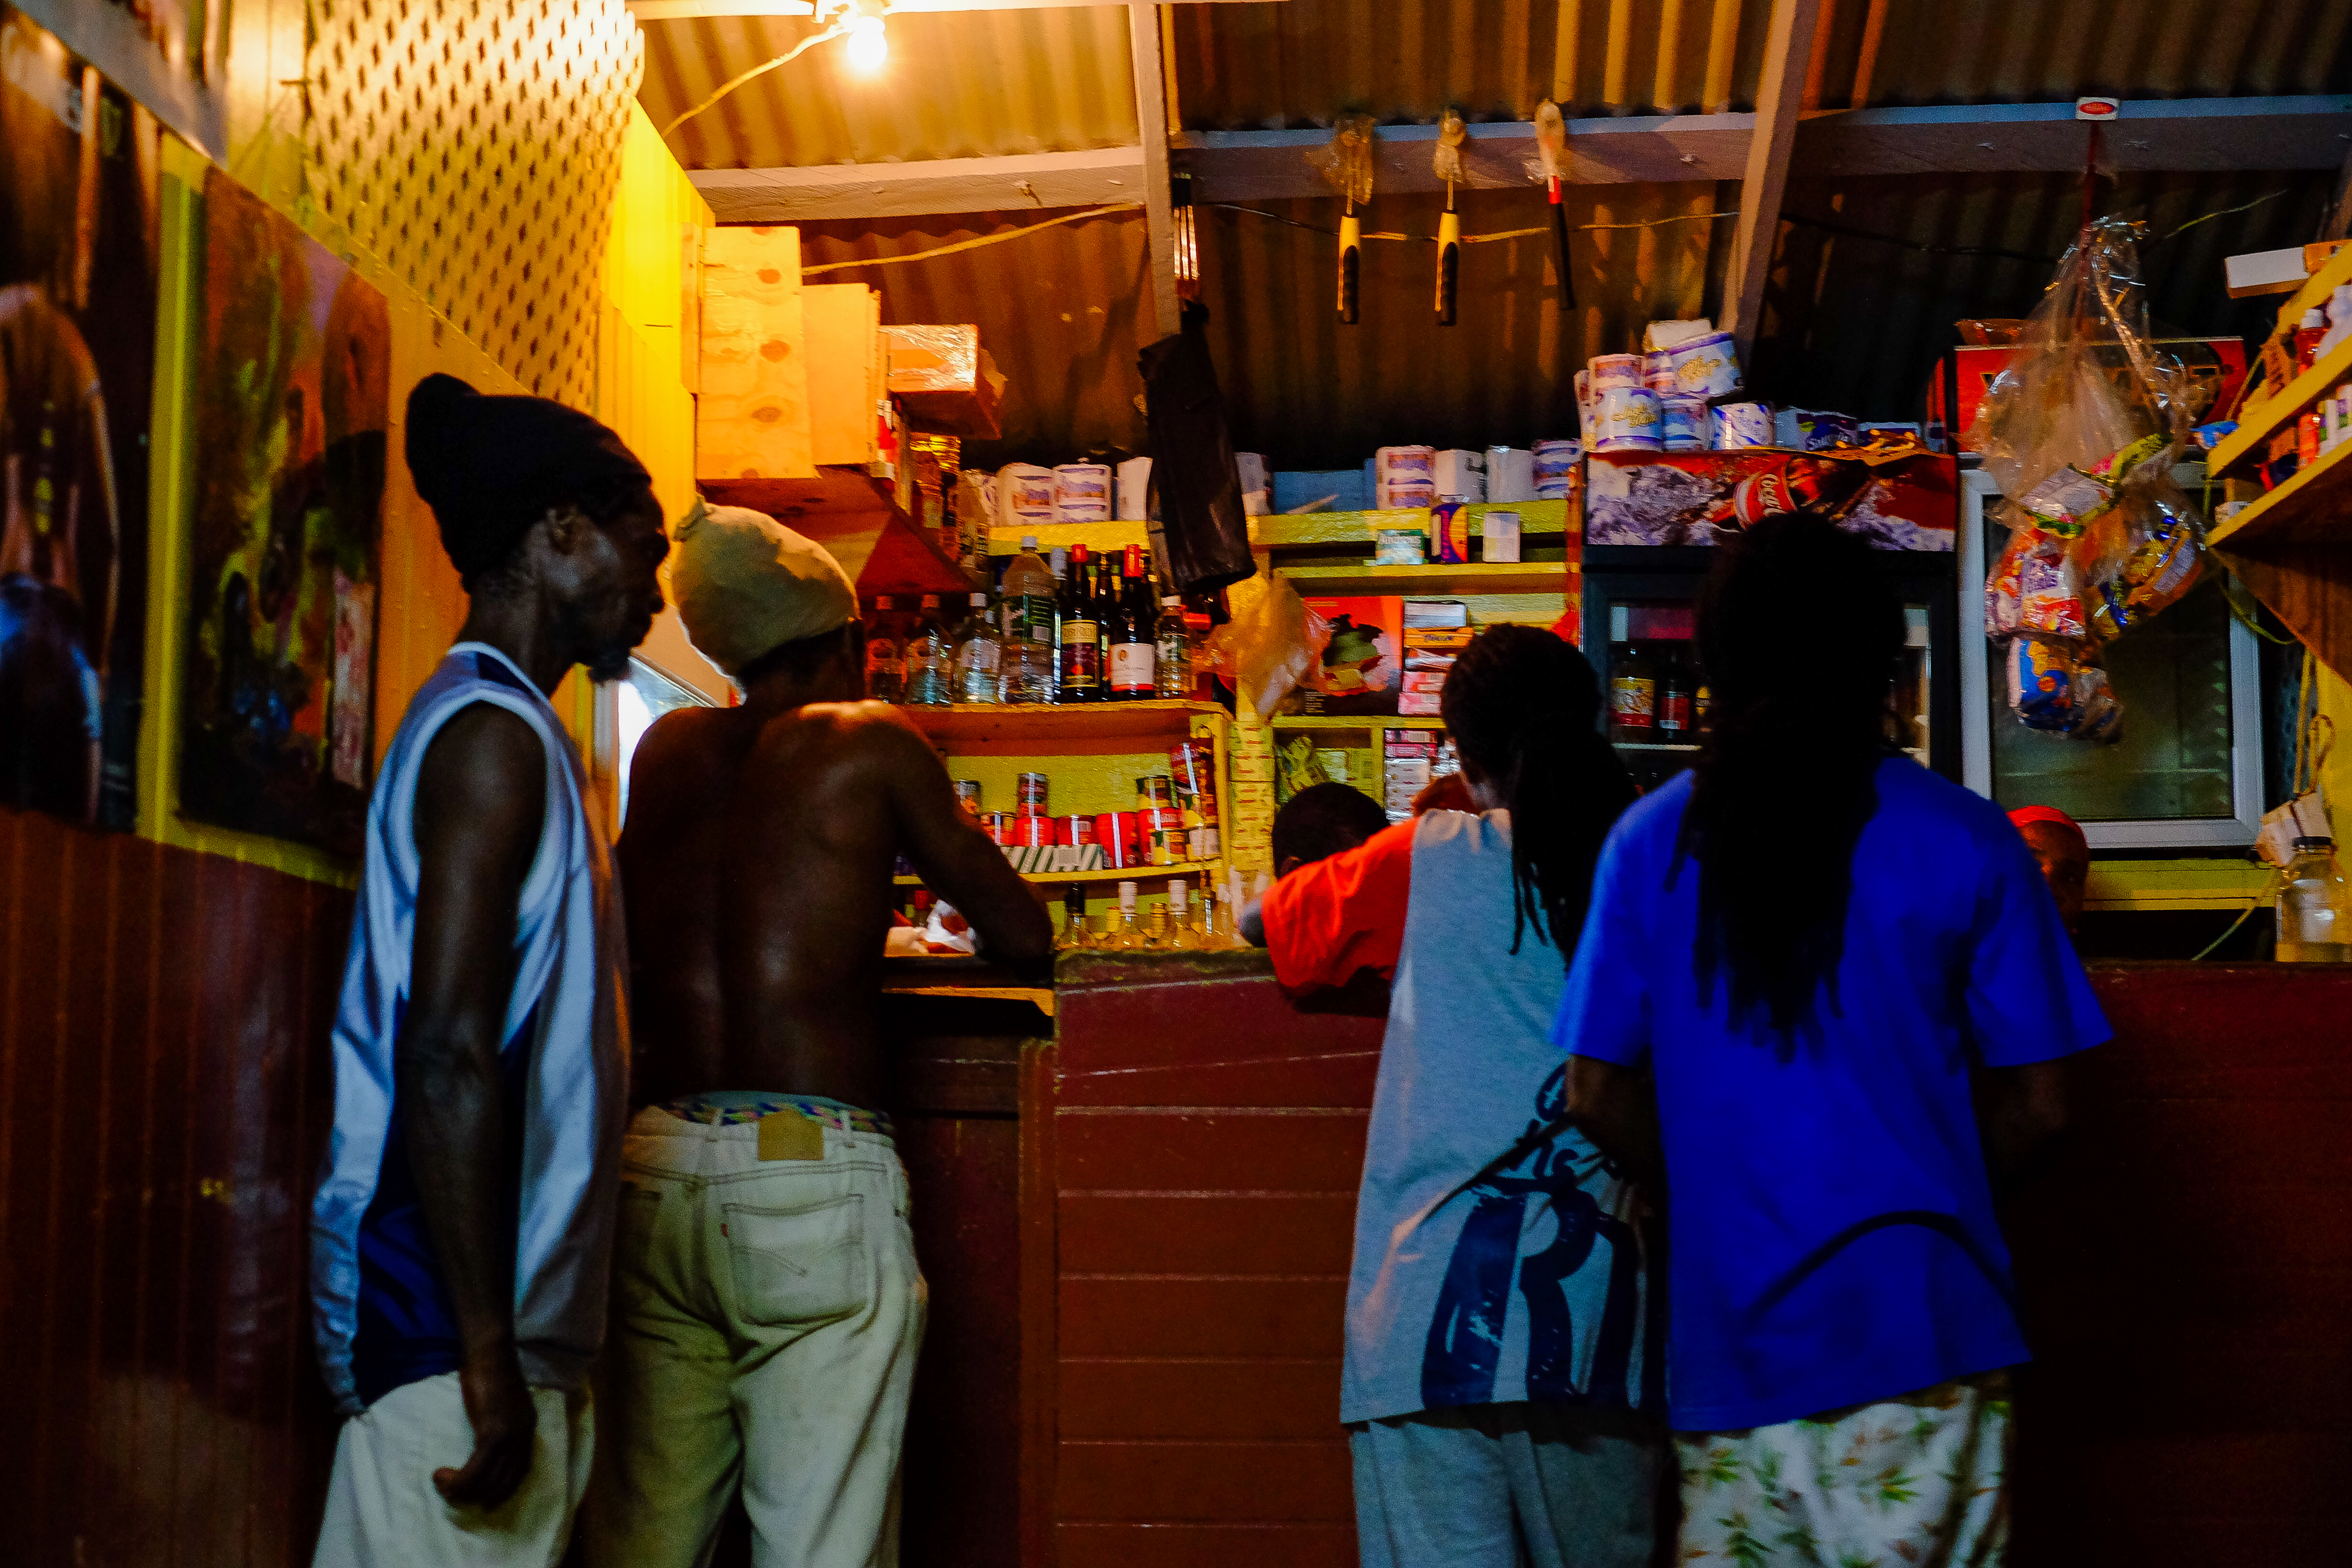
travel, bar, food, tropical, color, drink, temple, spirits, party, caribbean, tropen, trinken, karibik, dominica, rhum, goingout, rumbusiness